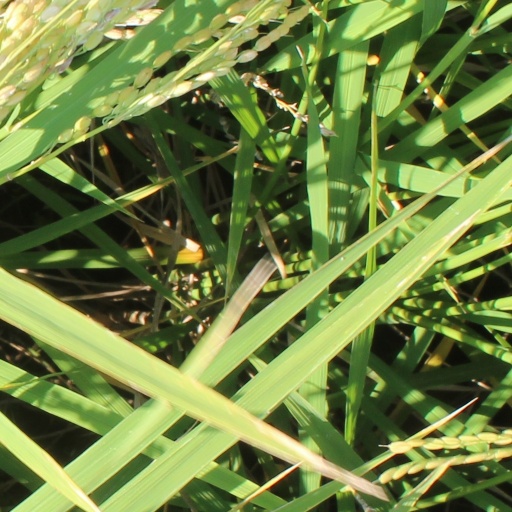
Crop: rice